Maria Kliegel

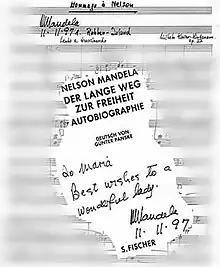
Nelson Mandela's autograph for Maria Kliegel on the title page of his autobiography and the first page of the work Hommage á Nelson by M. Wilhelm Kaiser-Lindemann

In 1995, moved after reading Nelson Mandela's autobiography, Maria Kliegel decided to find a way to pay tribute to him through classical music. Thus was born the idea of creating a piece called Hommage à Nelson M. for cello and percussion. By combining these instruments, Maria Kliegel wanted to build a musical bridge between the European musical tradition and the native sense of rhythm of South Africa's black population. After contacting composer Wilhelm Kaiser-Lindemann and pitching the idea to him, she found an ally in him. It became the goal of both of them to bring the work to a South African premiere with Mandela as the guest of honor.